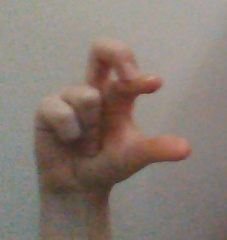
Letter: thal